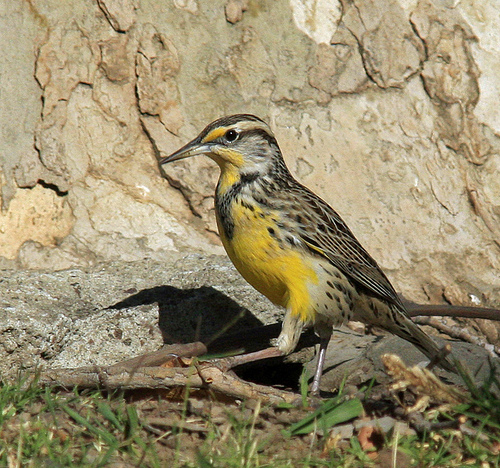
it is a colorful bird with brown dorsal side, orange eyebrow and throat, black and brown spotted breast, and yellow belly and thigh.
a medium sized bird with a yellow belly and grey wings.
this is a bird with a yellow belly, black back and a pointy beak.
this bird is black, yellow, and white in color with a long sharp beak, and brown eye rings.
this bird has a yellow breast and brown stripes on the crown and wingbars.
a small to medium sized bird with a yellow belly and a v shaped black spot on the breast, and a yellow patch on the front part of the superciliary.
this bird has a yellow supercillary, yellow throat and yellow belly, accentuated by a black and white speckled y shape on its breast; it's wings and back are brown, black and white and it has a pointy, long bill.
this bird is small, multicolored, has a yellow belly, and a sharp bill.
this bird has wings that are brown and has a yellow bodya yellow bellied bird with a tan back with dark brown spots.
Species: Western Meadowlark